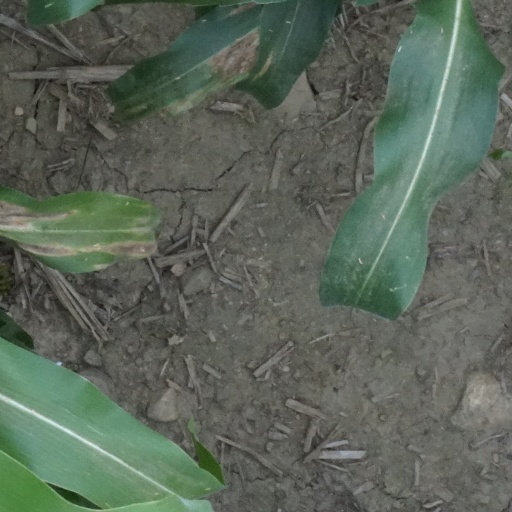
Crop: maize; corn